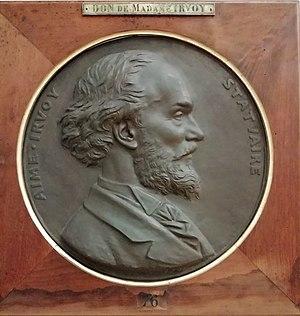
Aimé Charles Irvoy né le 25 novembre 1824 à Vendôme et mort le 18 mars 1898 à Grenoble est un sculpteur français, actif à Grenoble.
Gabriel-Jules Thomas né le 10 septembre 1824 à Paris, ville où il est mort le 7 mars 1905, est un sculpteur français.